George Grossmith

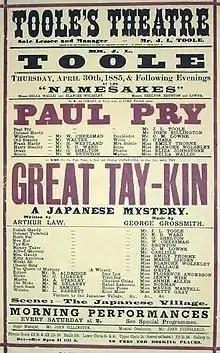
Grossmith's "The Great Tay-Kin"

During his time with the D'Oyly Carte Opera Company, Grossmith's father and mother died (in 1880 and 1882, respectively). Throughout this period, Grossmith continued to perform his sketches, often late at night after performing at the Savoy, and continued to write new sketches, such as "Amateur Theatricals" (1878), "A Juvenile Party" (1879), "A Musical Nightmare" (1880), and "A Little Yachting" (1886). He also wrote the music for Arthur Law's short comic opera, "Uncle Samuel" (1881), the one-act curtain raiser that preceded "Patience" on the Opera Comique programme. His "Cups and Saucers" was revived and played with "Pinafore" and also played by the company on tour. Other comic operas by Grossmith during these years included "Mr Guffin's Elopement" (1882) and "A Peculiar Case" (1884, both with libretti by Arthur Law) and "The Real Case of Hide and Seekyll" (1886). Grossmith also continued to give his "society" and other entertainments, often late at night after his performance at the Savoy. He also composed the music for another comic opera, "The Great Tay-Kin" and another piece, both with libretti by Arthur Law, which were performed at Toole's Theatre in 1885.